History of Albania

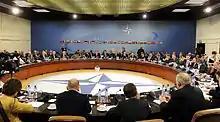
Albania joined the 2010 NATO summit in Brussels.

In 1932 and 1933, Albania could not make the interest payments on its loans from the Society for the Economic Development of Albania. In response, Rome turned up the pressure, demanding that Tirana name Italians to direct the Gendarmerie; join Italy in a customs union; grant Italy control of the country's sugar, telegraph, and electrical monopolies; teach the Italian language in all Albanian schools; and admit Italian colonists. Zog refused. Instead, he ordered the national budget slashed by 30 percent, dismissed the Italian military advisers, and nationalized Italian-run Roman Catholic schools in the northern part of the country. In 1934, Albania had signed trade agreements with Yugoslavia and Greece, and Mussolini had suspended all payments to Tirana. An Italian attempt to intimidate the Albanians by sending a fleet of warships to Albania failed because the Albanians only allowed the forces to land unarmed. Mussolini then attempted to buy off the Albanians. In 1935 he presented the Albanian government 3 million gold francs as a gift.